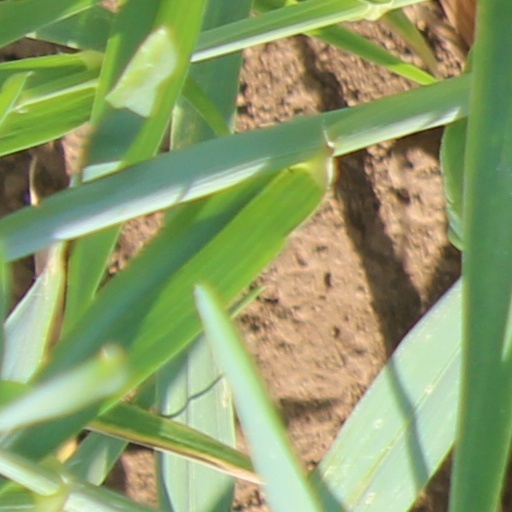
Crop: wheat